Hurricane Gabrielle (1989)

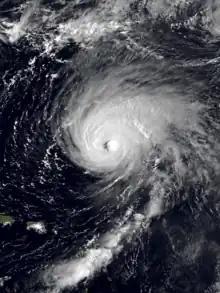
Gabrielle shortly after peak intensity east of the Leeward Islands on September 6

Hurricane Gabrielle was a powerful tropical cyclone that caused nine fatalities in the United States and Canada, despite remaining hundreds of miles offshore. The tenth tropical cyclone, seventh named storm, fifth hurricane, and first major hurricane of the 1989 Atlantic hurricane season, Gabrielle developed on August 30 from a tropical wave near the west coast of Africa. Under favorable conditions, the depression intensified and became Tropical Storm Gabrielle early on the following day. Rapid strengthening occurred thereafter, with Gabrielle reaching hurricane intensity early on September 1. After becoming a hurricane, further intensification was steady, though by September 5, Gabrielle peaked as a moderate Category 4 hurricane. On the following day, Gabrielle began to slowly level-off in intensity, while gradually curving northward. After weakening to a Category 2 hurricane, the storm passed east of Bermuda on September 8.